Hatia–Pune Superfast Express

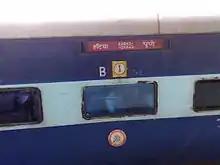

The 22845/46 Hatia–Pune Superfast Express is a Superfast Express train belonging to Indian Railways – South Eastern Railways that runs between and in India.